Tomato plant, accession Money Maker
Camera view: tilt-top (135 deg); turntable rotation: 0 degrees
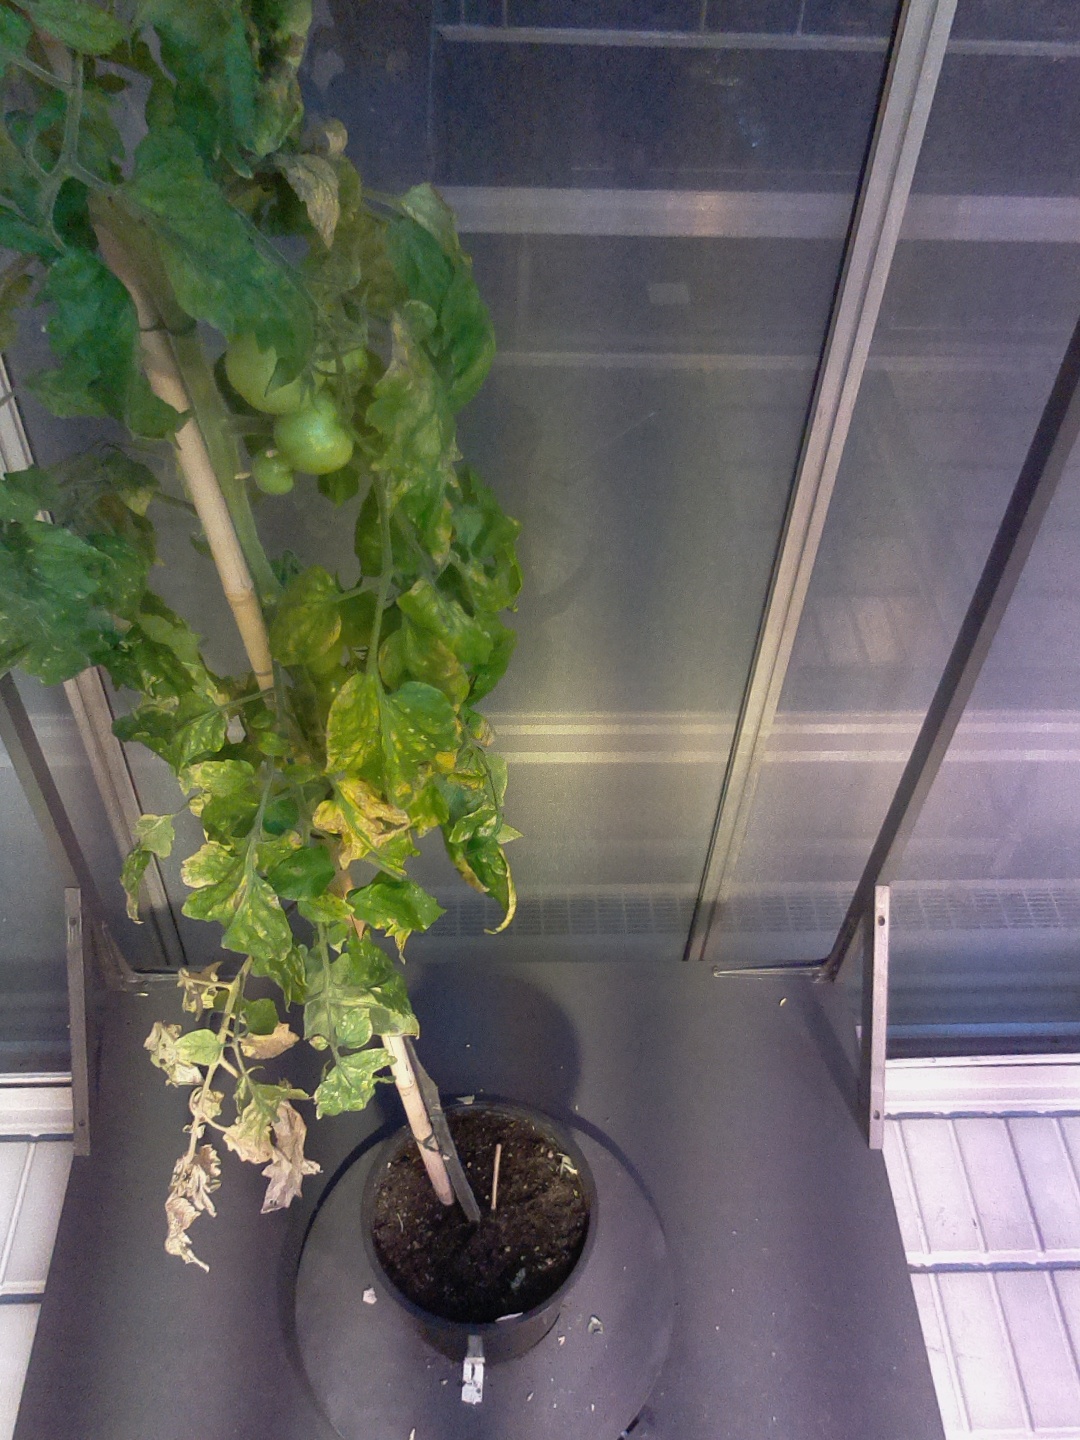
BBCH growth stage 78: 80% -90% of final fruit size